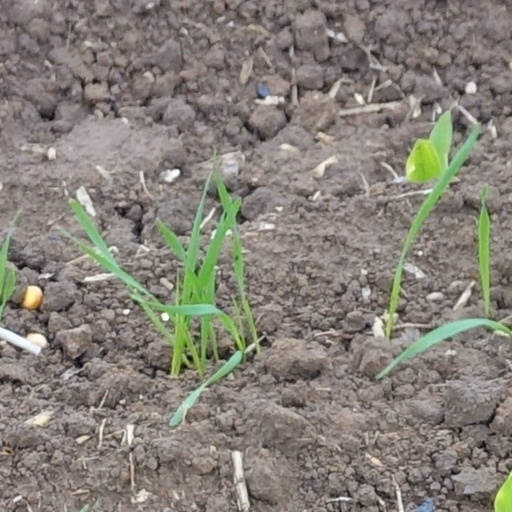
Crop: wheat